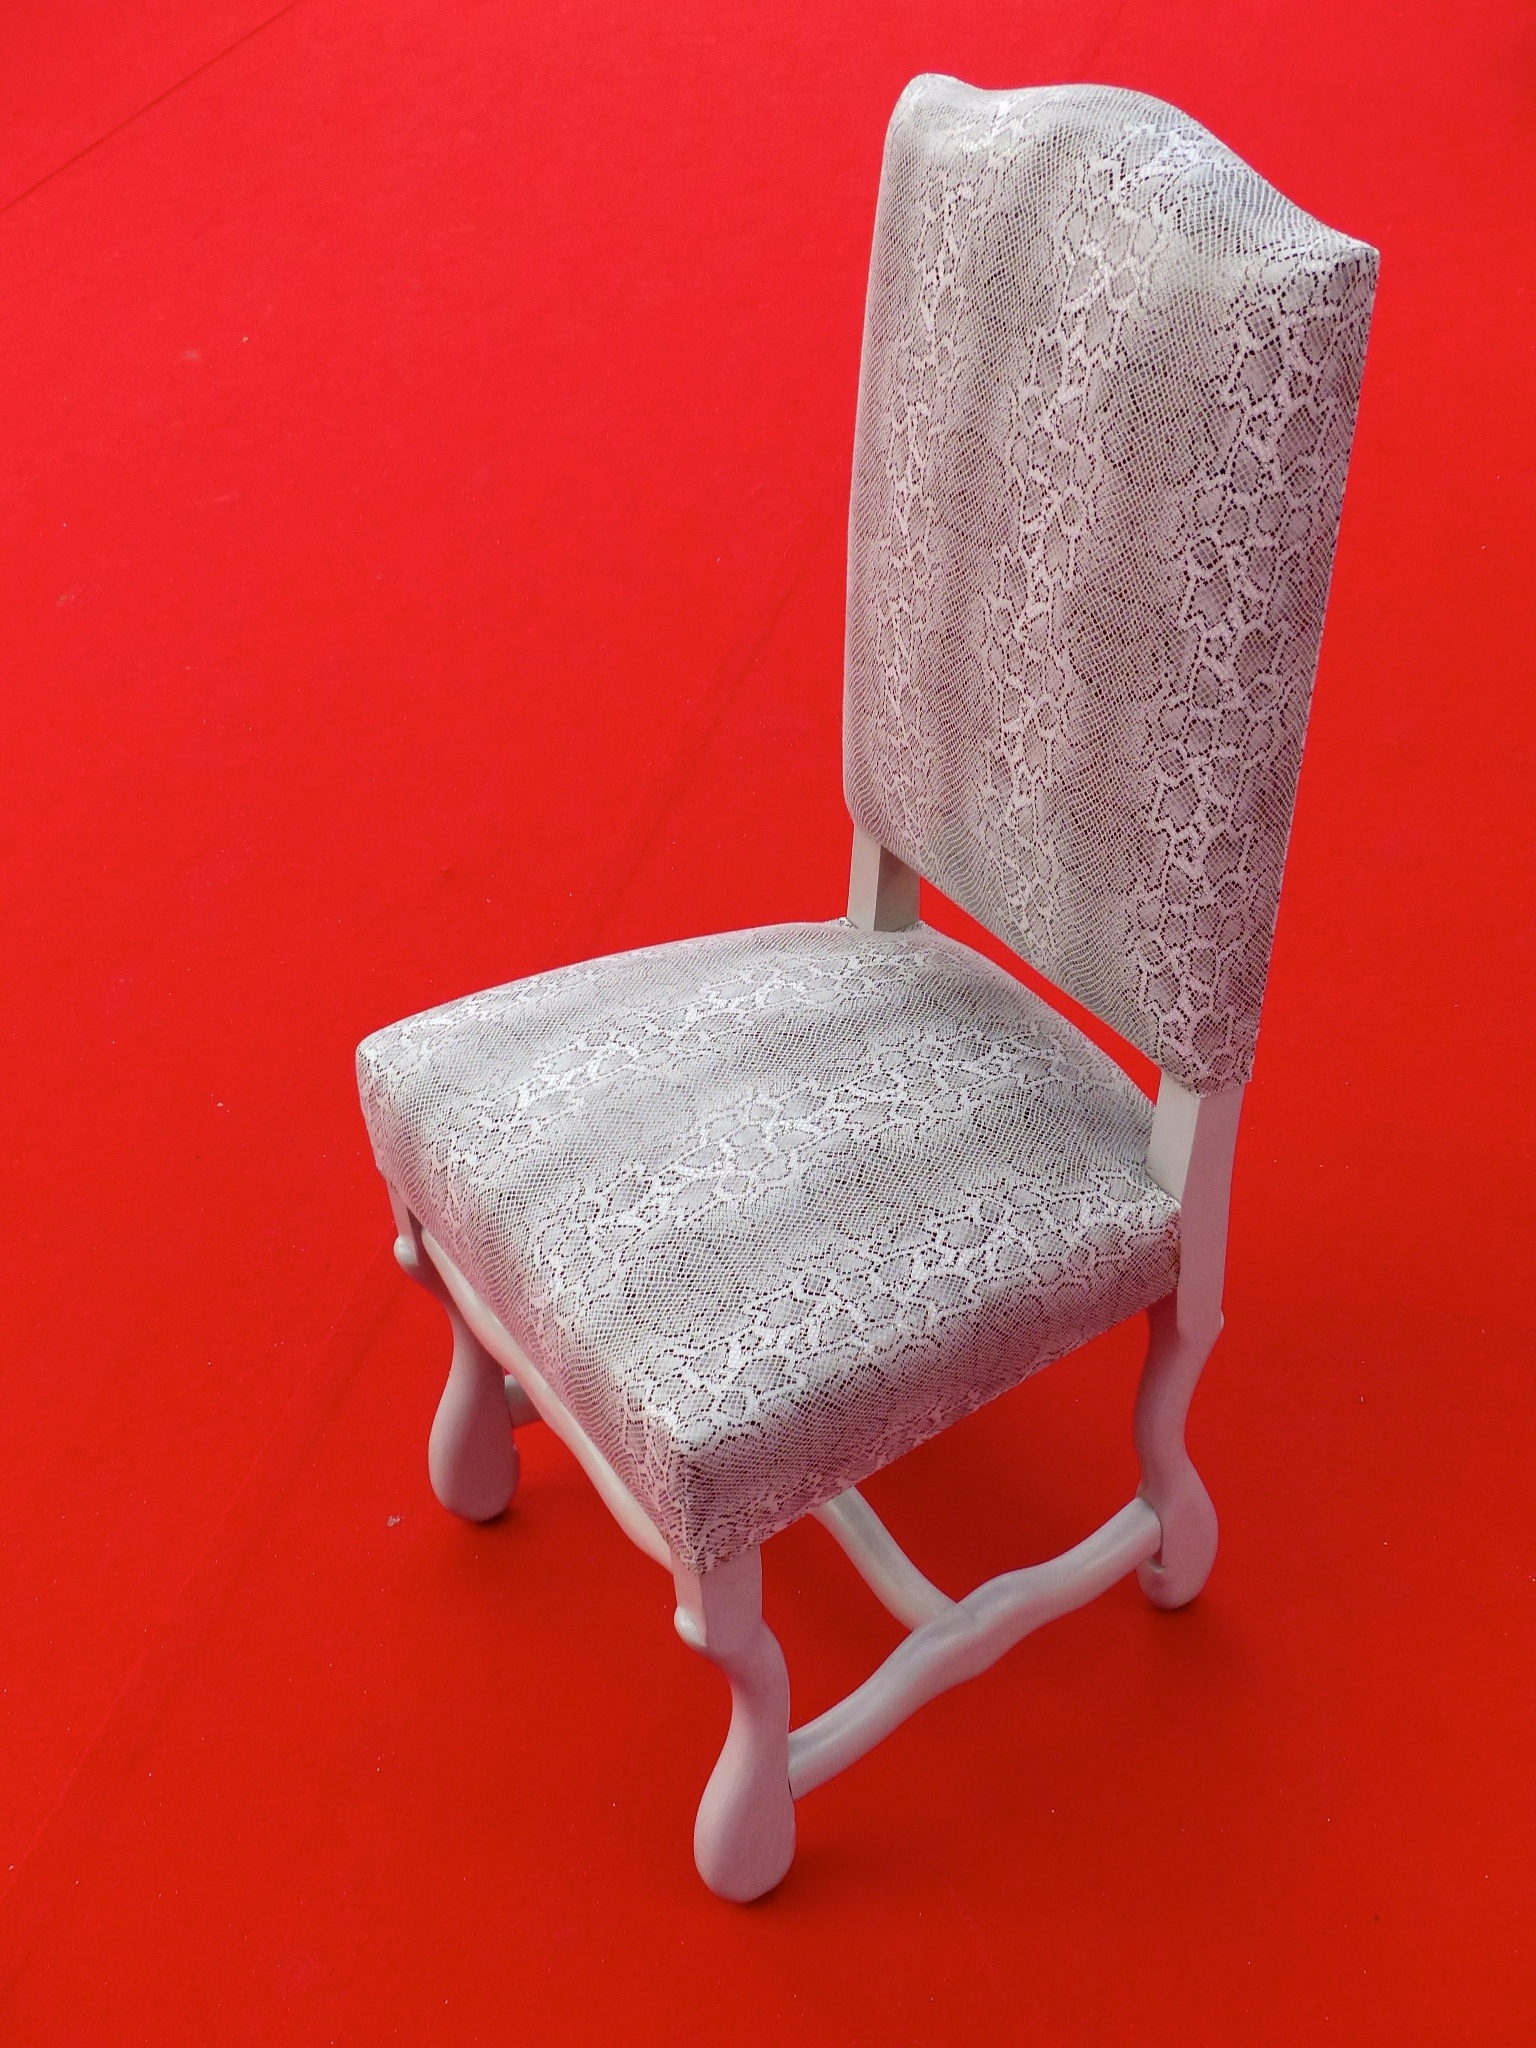
chair, red, living room, furniture, product, lin, upholsterer